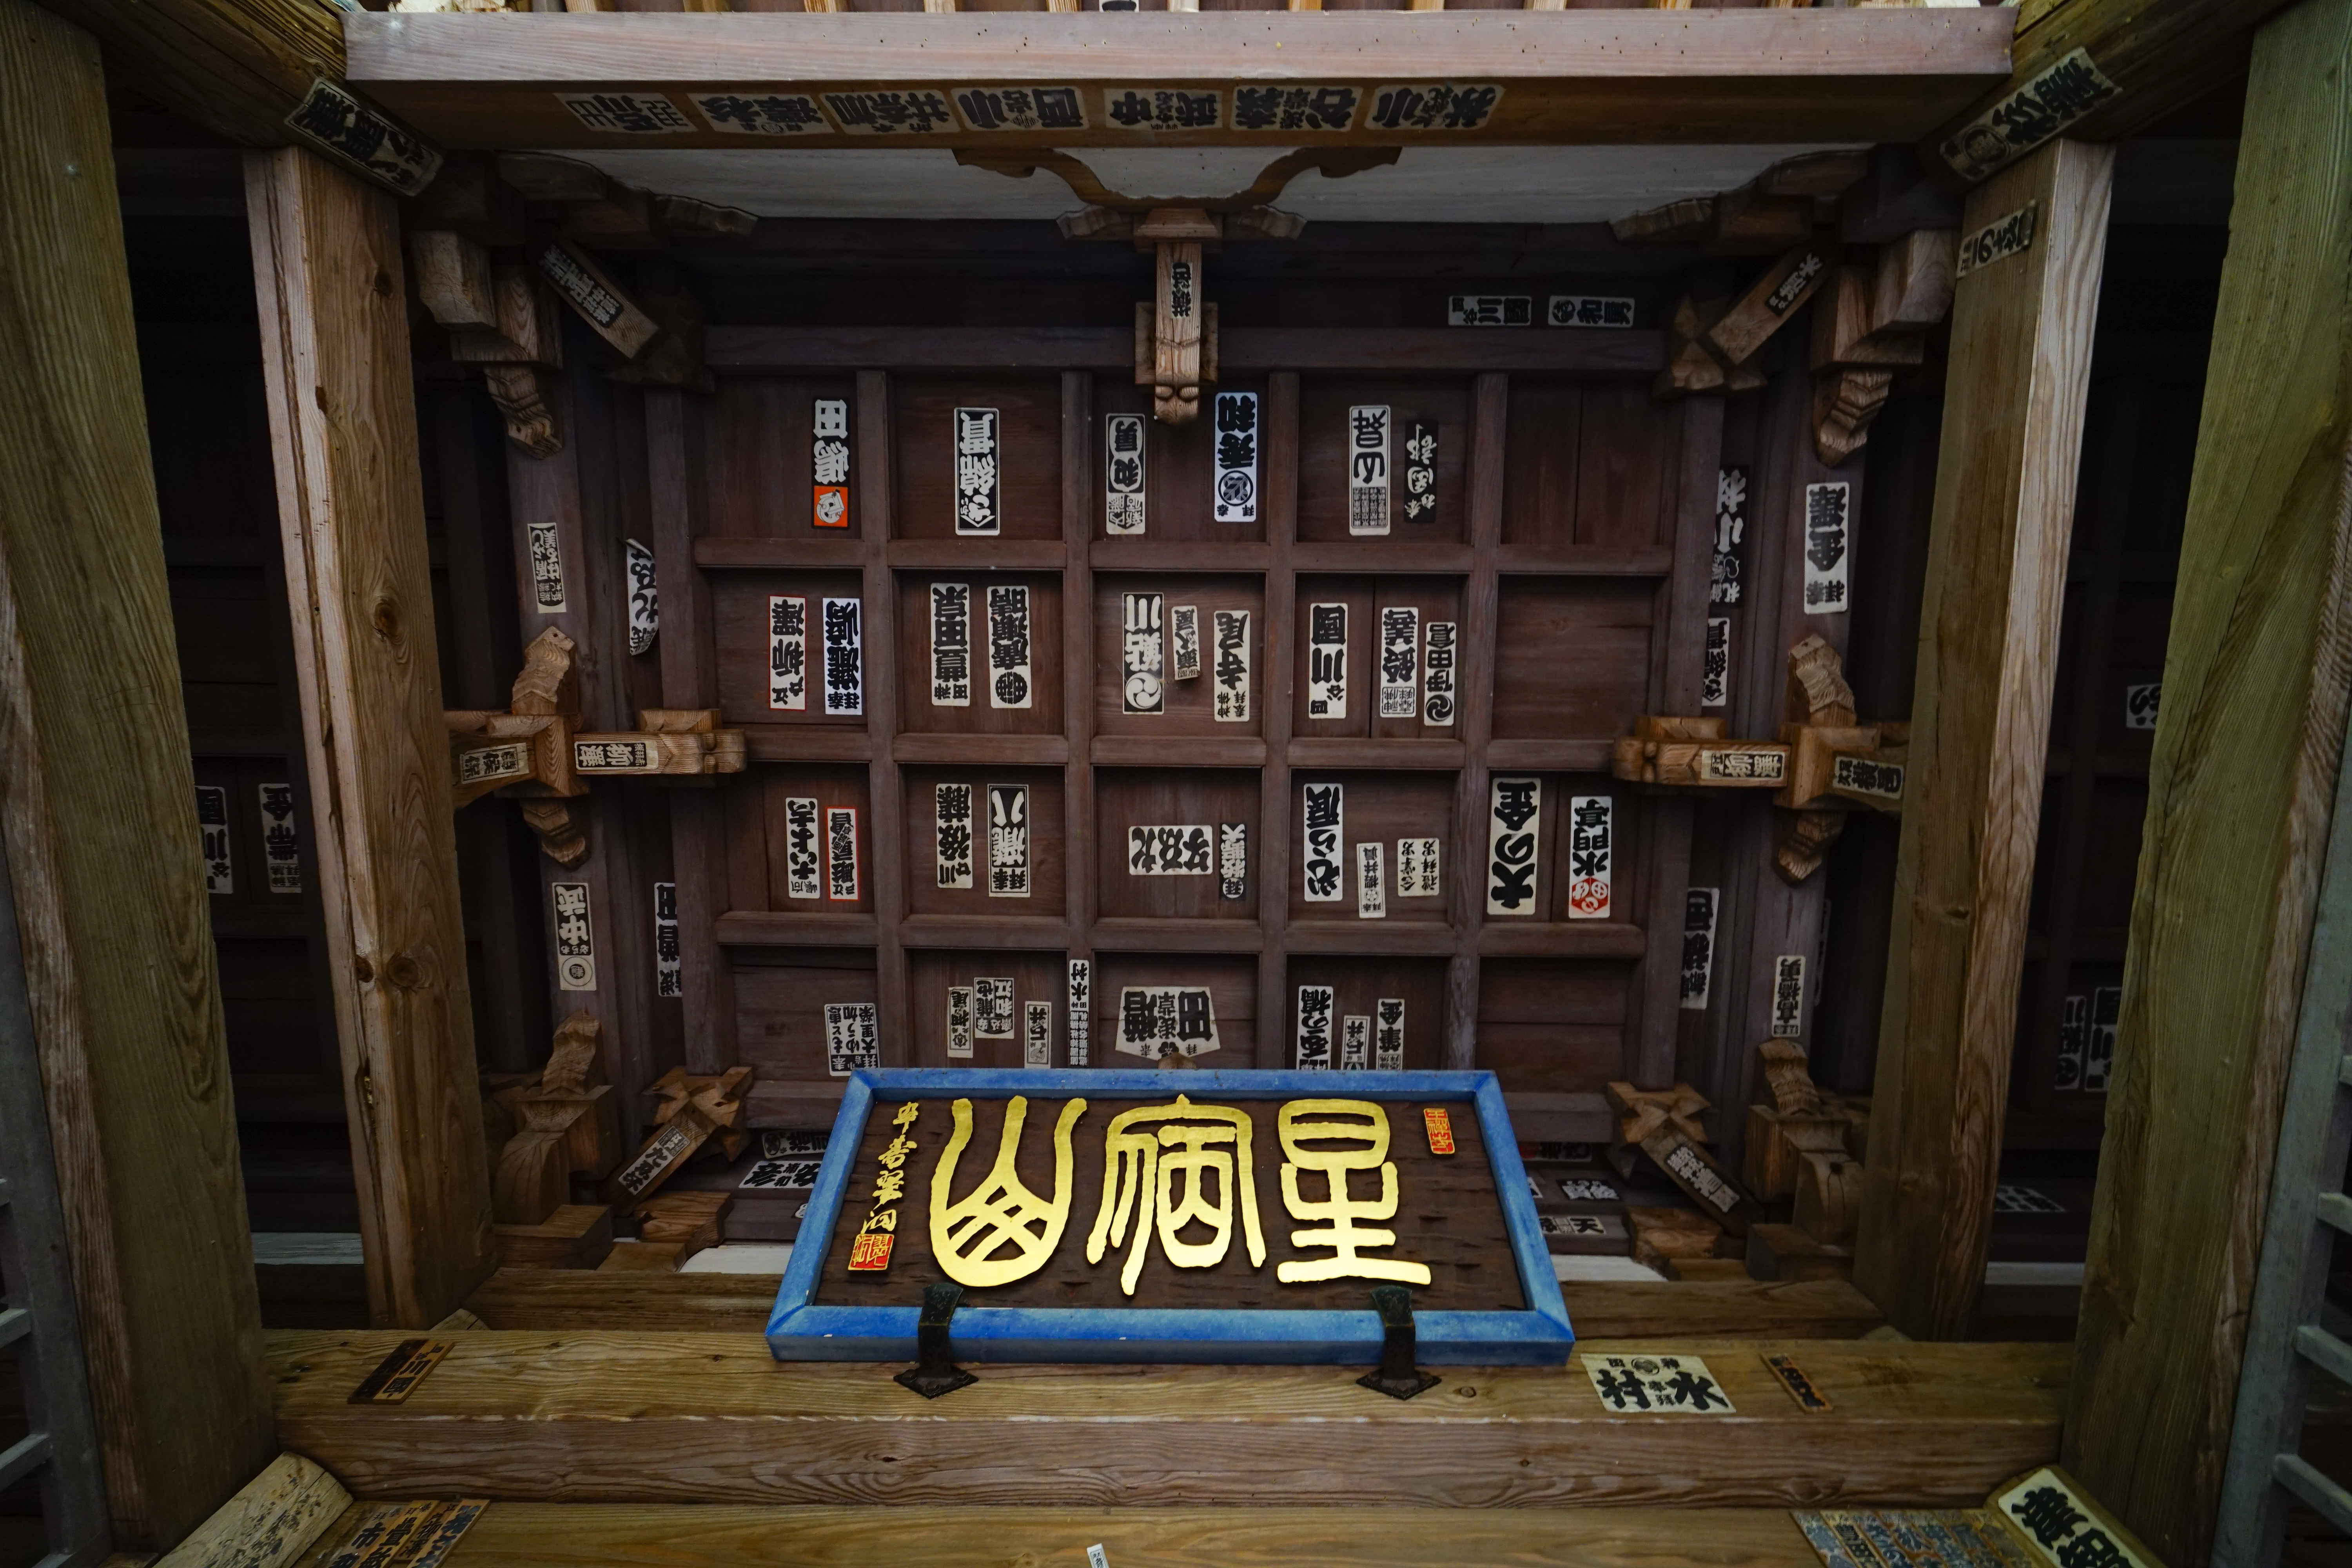
building, bar, japan, shrine, stickers, kanagawa, tourist attraction, kawasaki, tavern, senjafuda, ilce7m2, entrancegateceiliing, ozenjitemple, senjastickers, fe1635mmf4zaoss, screenshot